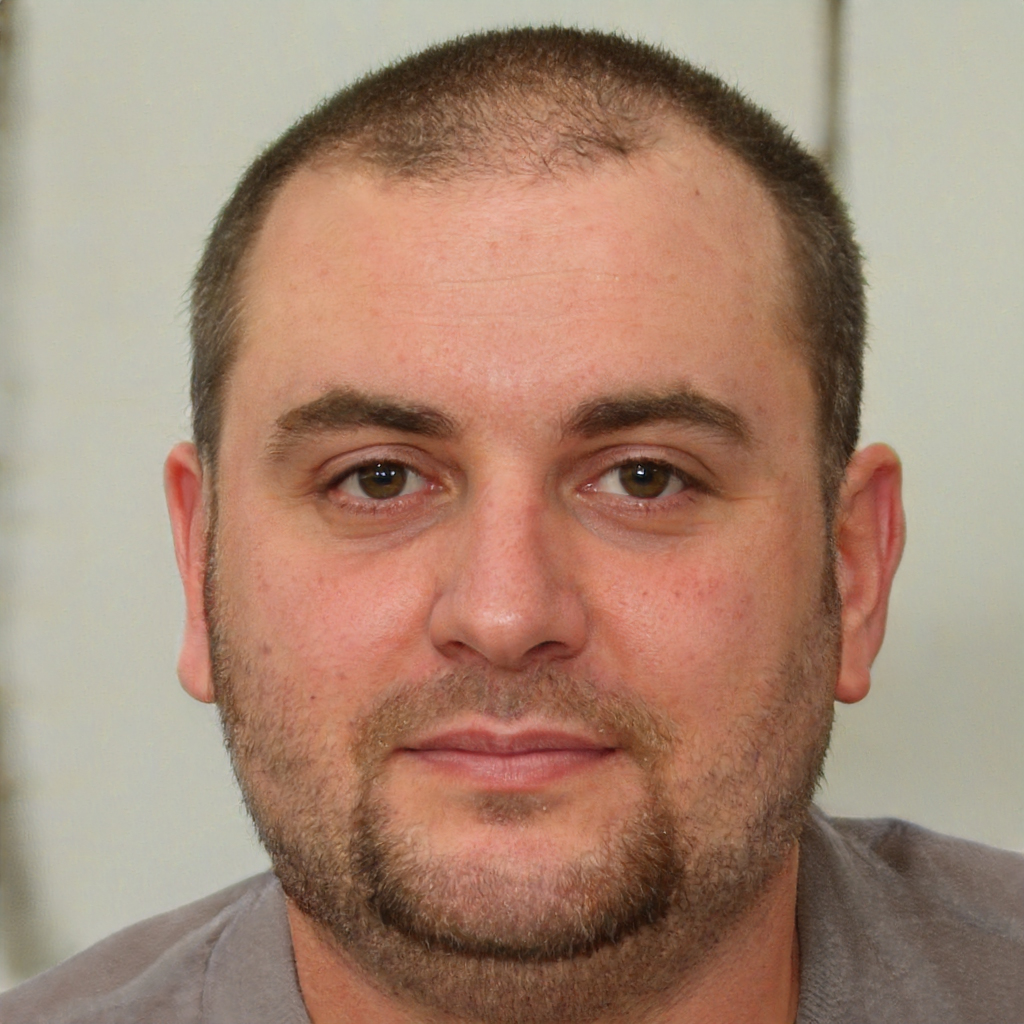
Gender: Male